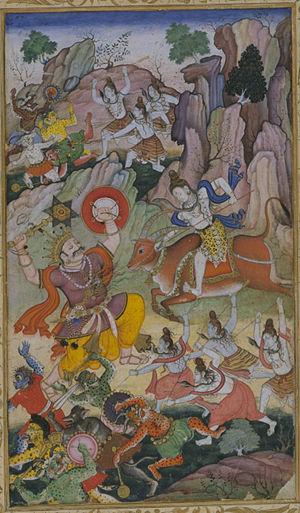
Andhaka est un démon de l'hindouisme, devenu dans la légende le roi des démons. Il apparait dans de nombreux textes hindous, notamment le Matsya Purana, le Kurma Purana, le Linga Purana et le Shiva Purana, et il existe plusieurs versions de son histoire. Selon la plus commune, né aveugle de Shiva et de Parvati, une fois adulte, il affronta ses parents avec une armée, mais le trident de Shiva le blessa tant et si bien qu'à moitié-mort, son armée réduite à néant, il devint un fidèle de ses dieux de parents. Andhaka signifie : l'aveugle.